Soe Myint

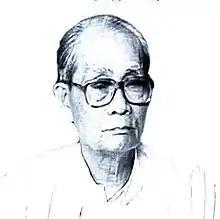
Tha Khin Soe Myint

Thakin Soe Myint was a Burmese politician and a leader of the National League for Democracy. Born in the Irrawaddy delta region in 1923, he first entered politics by joining the Dobama Asiayone branch at Myaungmya Township. He was a member of several political parties, including the People's Revolutionary Party, Myaungmya District Socialist Party, Anti-Fascist People's Freedom League, Socialist Party and People's Youth League. Most recently, he served as a member of the National League for Democracy's Central Executive Committee, joining in 1988, during the 8888 Uprising.